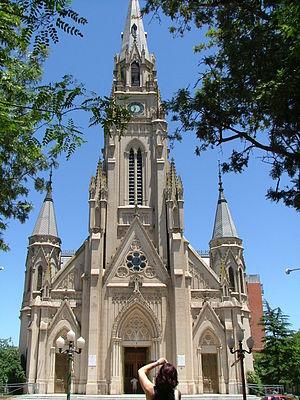
La ville de Mercedes est une ville argentine de la province de Buenos Aires, chef-lieu du partido de Mercedes, située à 100 km de la ville de Buenos Aires, et 80 km du grand Buenos Aires.